August Emil Fieldorf

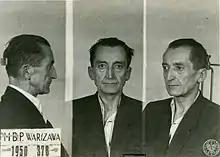
Mugshot of Emil Fieldorf after being arrested in 1950

On 7 March 1945, Fieldorf was arrested by the Soviet NKVD in the town of Milanówek. Initially, he was misidentified under the name Walenty Gdanicki and sent to a Gulag camp in the Ural Mountains. Released in 1947, he returned to new Poland ruled by the communist Polish Workers' Party government and the increasingly repressive Ministry of Public Security. He settled in Biała Podlaska under his assumed name and did not return to underground activities. Moving between Warsaw and Kraków, he eventually settled in Łódź.